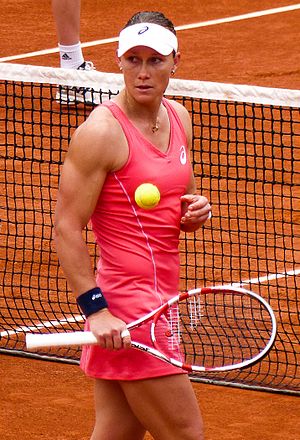
Samantha Stosur
Samantha Stosur er en professionel tennisspiller fra Australien.